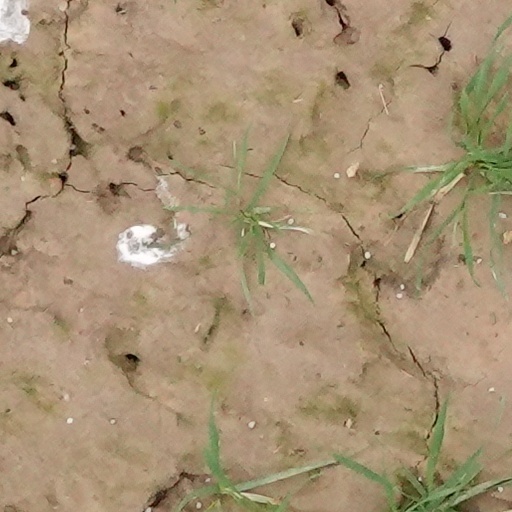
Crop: wheat